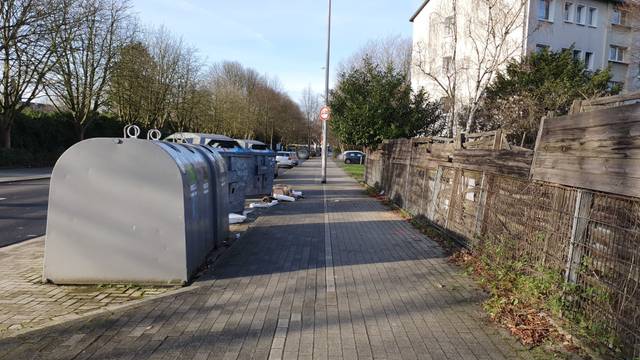
Region: Germany
Coordinates: 51.444, 6.858